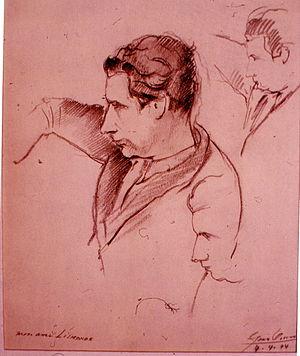
le peintre belge Jules Lismonde, 1944, dessin par Léon van Dievoet, architecte.
Jules Lismonde est un peintre et dessinateur belge, né à Anderlecht le 14 mai 1908, mort à Linkebeek 12 mars 2001.